Harlech

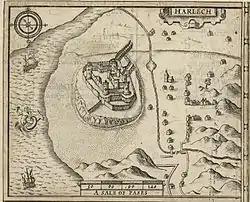
18th-century map of Harlech

Harlech is a seaside resort and community in Gwynedd, North Wales, and formerly in the historic county of Merionethshire. It lies on Tremadog Bay in the Snowdonia National Park. Before 1966, it belonged to the Meirionydd District of the 1974 County of Gwynedd. Its landmark Harlech Castle was begun in 1283 by Edward I of England, captured by Owain Glyndŵr, and in the 1480s, a stronghold of Henry Tudor. Once on a seaside cliff face, it is now half a mile (800 m) inland. New housing has appeared in the low town and in the high town around the shopping street, church and castle. The two are linked by a steep road called "Twtil". Of its 1,447 inhabitants, 51 per cent habitually speak Welsh. The built-up area with Llanfair had a population of 1,762 in the 2001 census, over half of whom lacked Welsh identity, and the electoral ward which includes Talsarnau 1,997 in the 2011 census. The estimate in 2019 was 1,881. The population of the community, which includes just the village, was 1,263 as of the 2021 census.